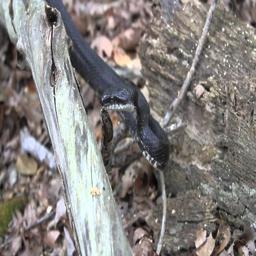
Animal: snakes